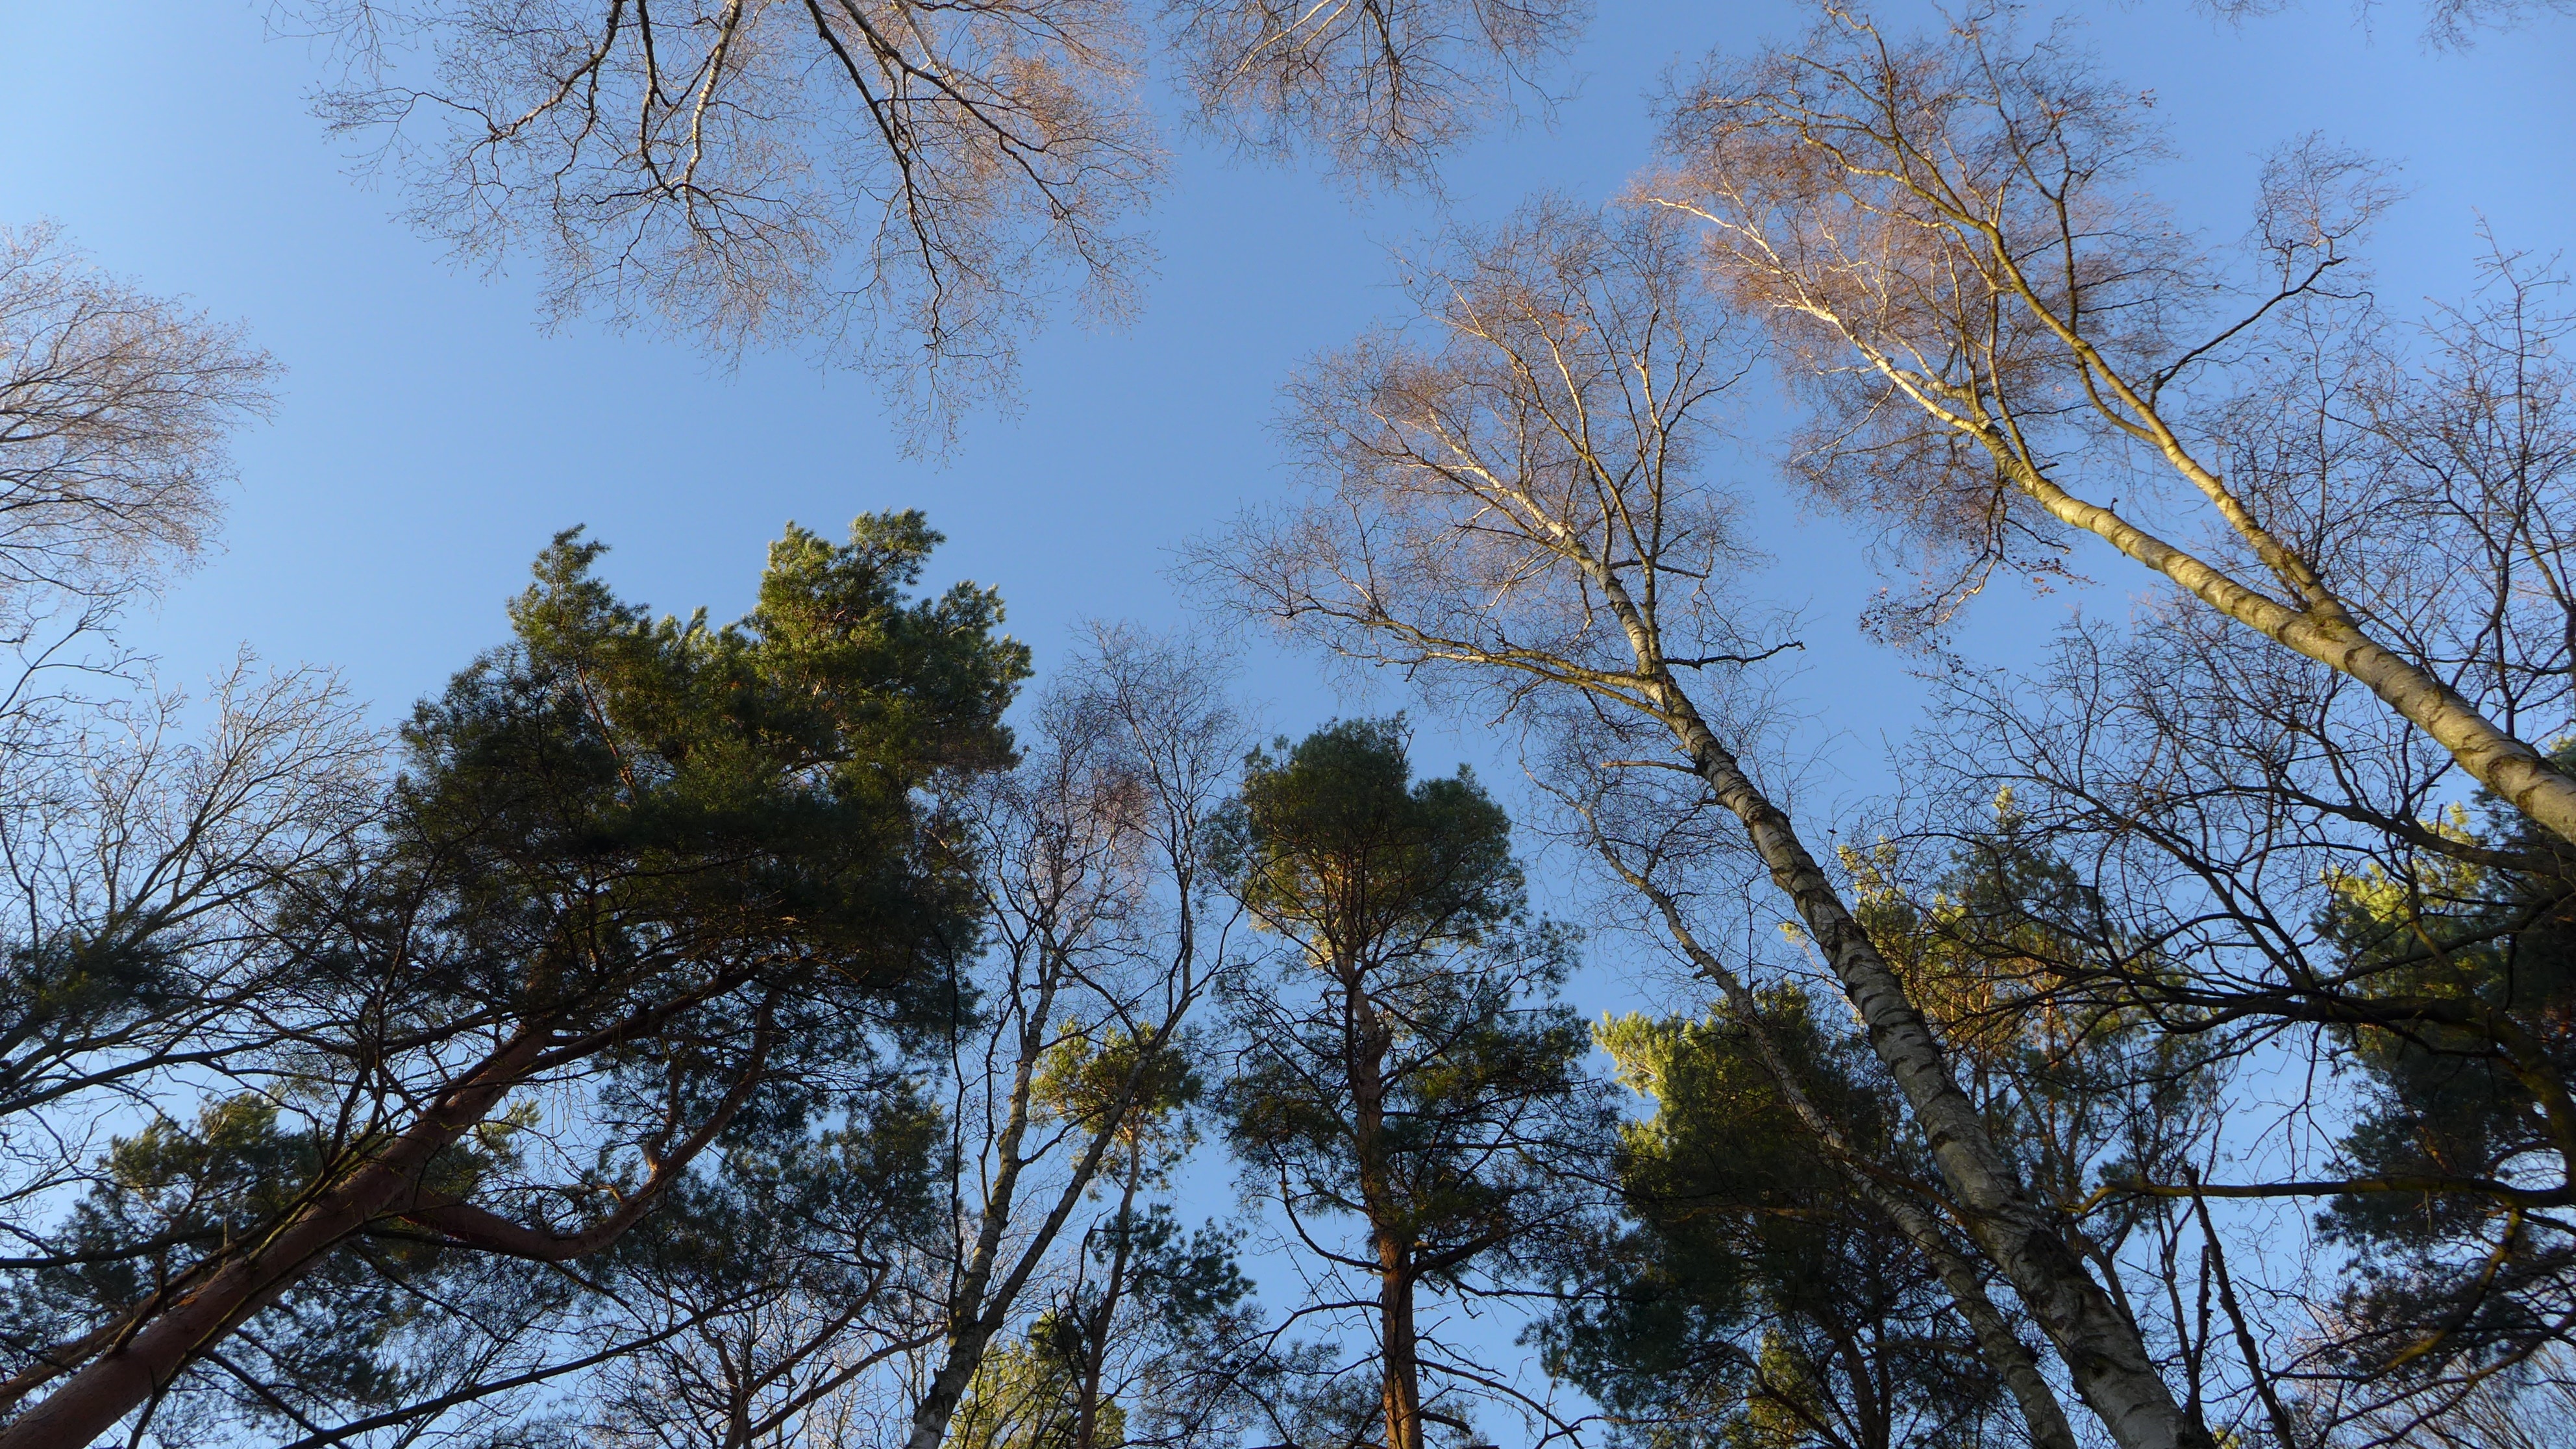
tree, nature, forest, branch, winter, plant, sky, sunlight, morning, leaf, flower, autumn, season, crown, woodland, habitat, natural environment, atmospheric phenomenon, woody plant